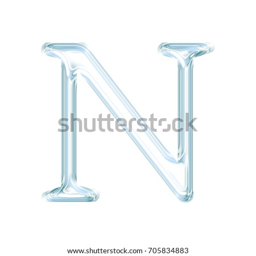
shiny metallic light blue uppercase or capital letter n in a 3d illustration with a glossy bright shining metal surface style and classic font isolated on a white background with clipping path .